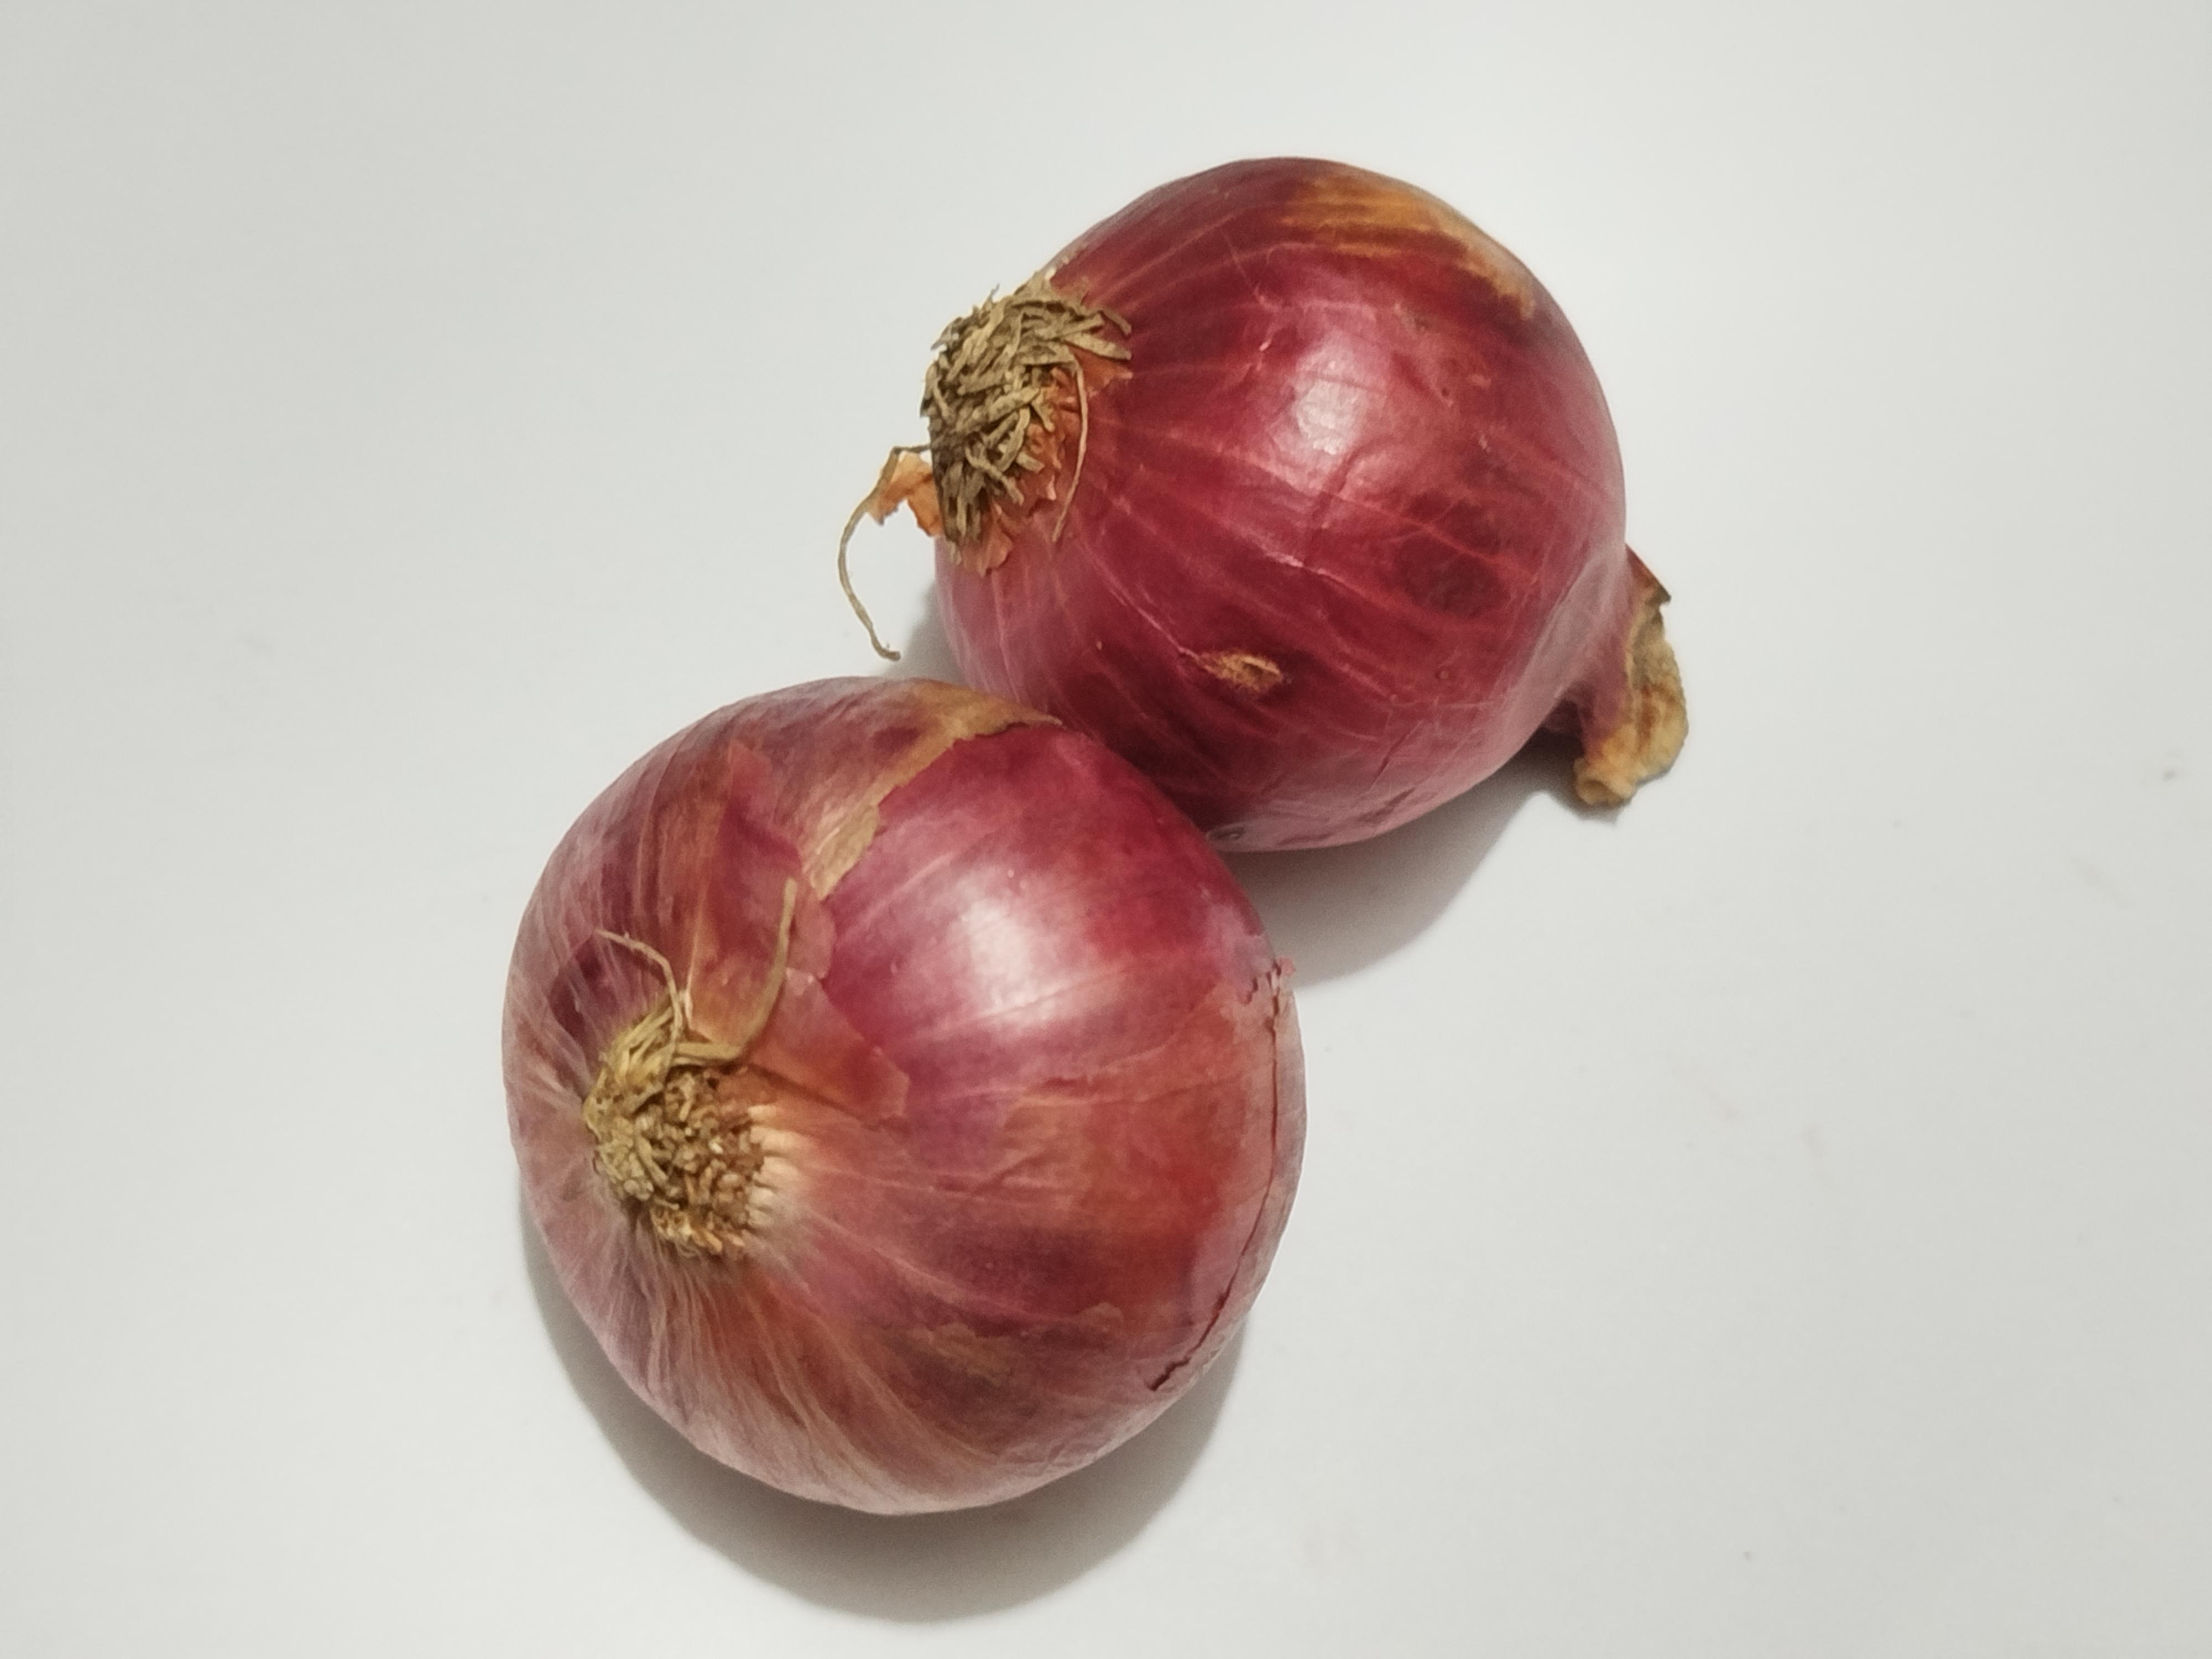
Label: Onion